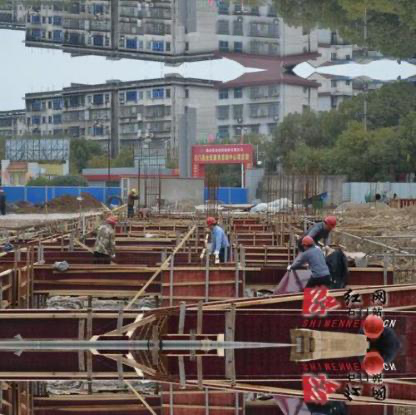
Objects in the image:
label: helmet
label: helmet
label: helmet
label: helmet
label: helmet
label: helmet